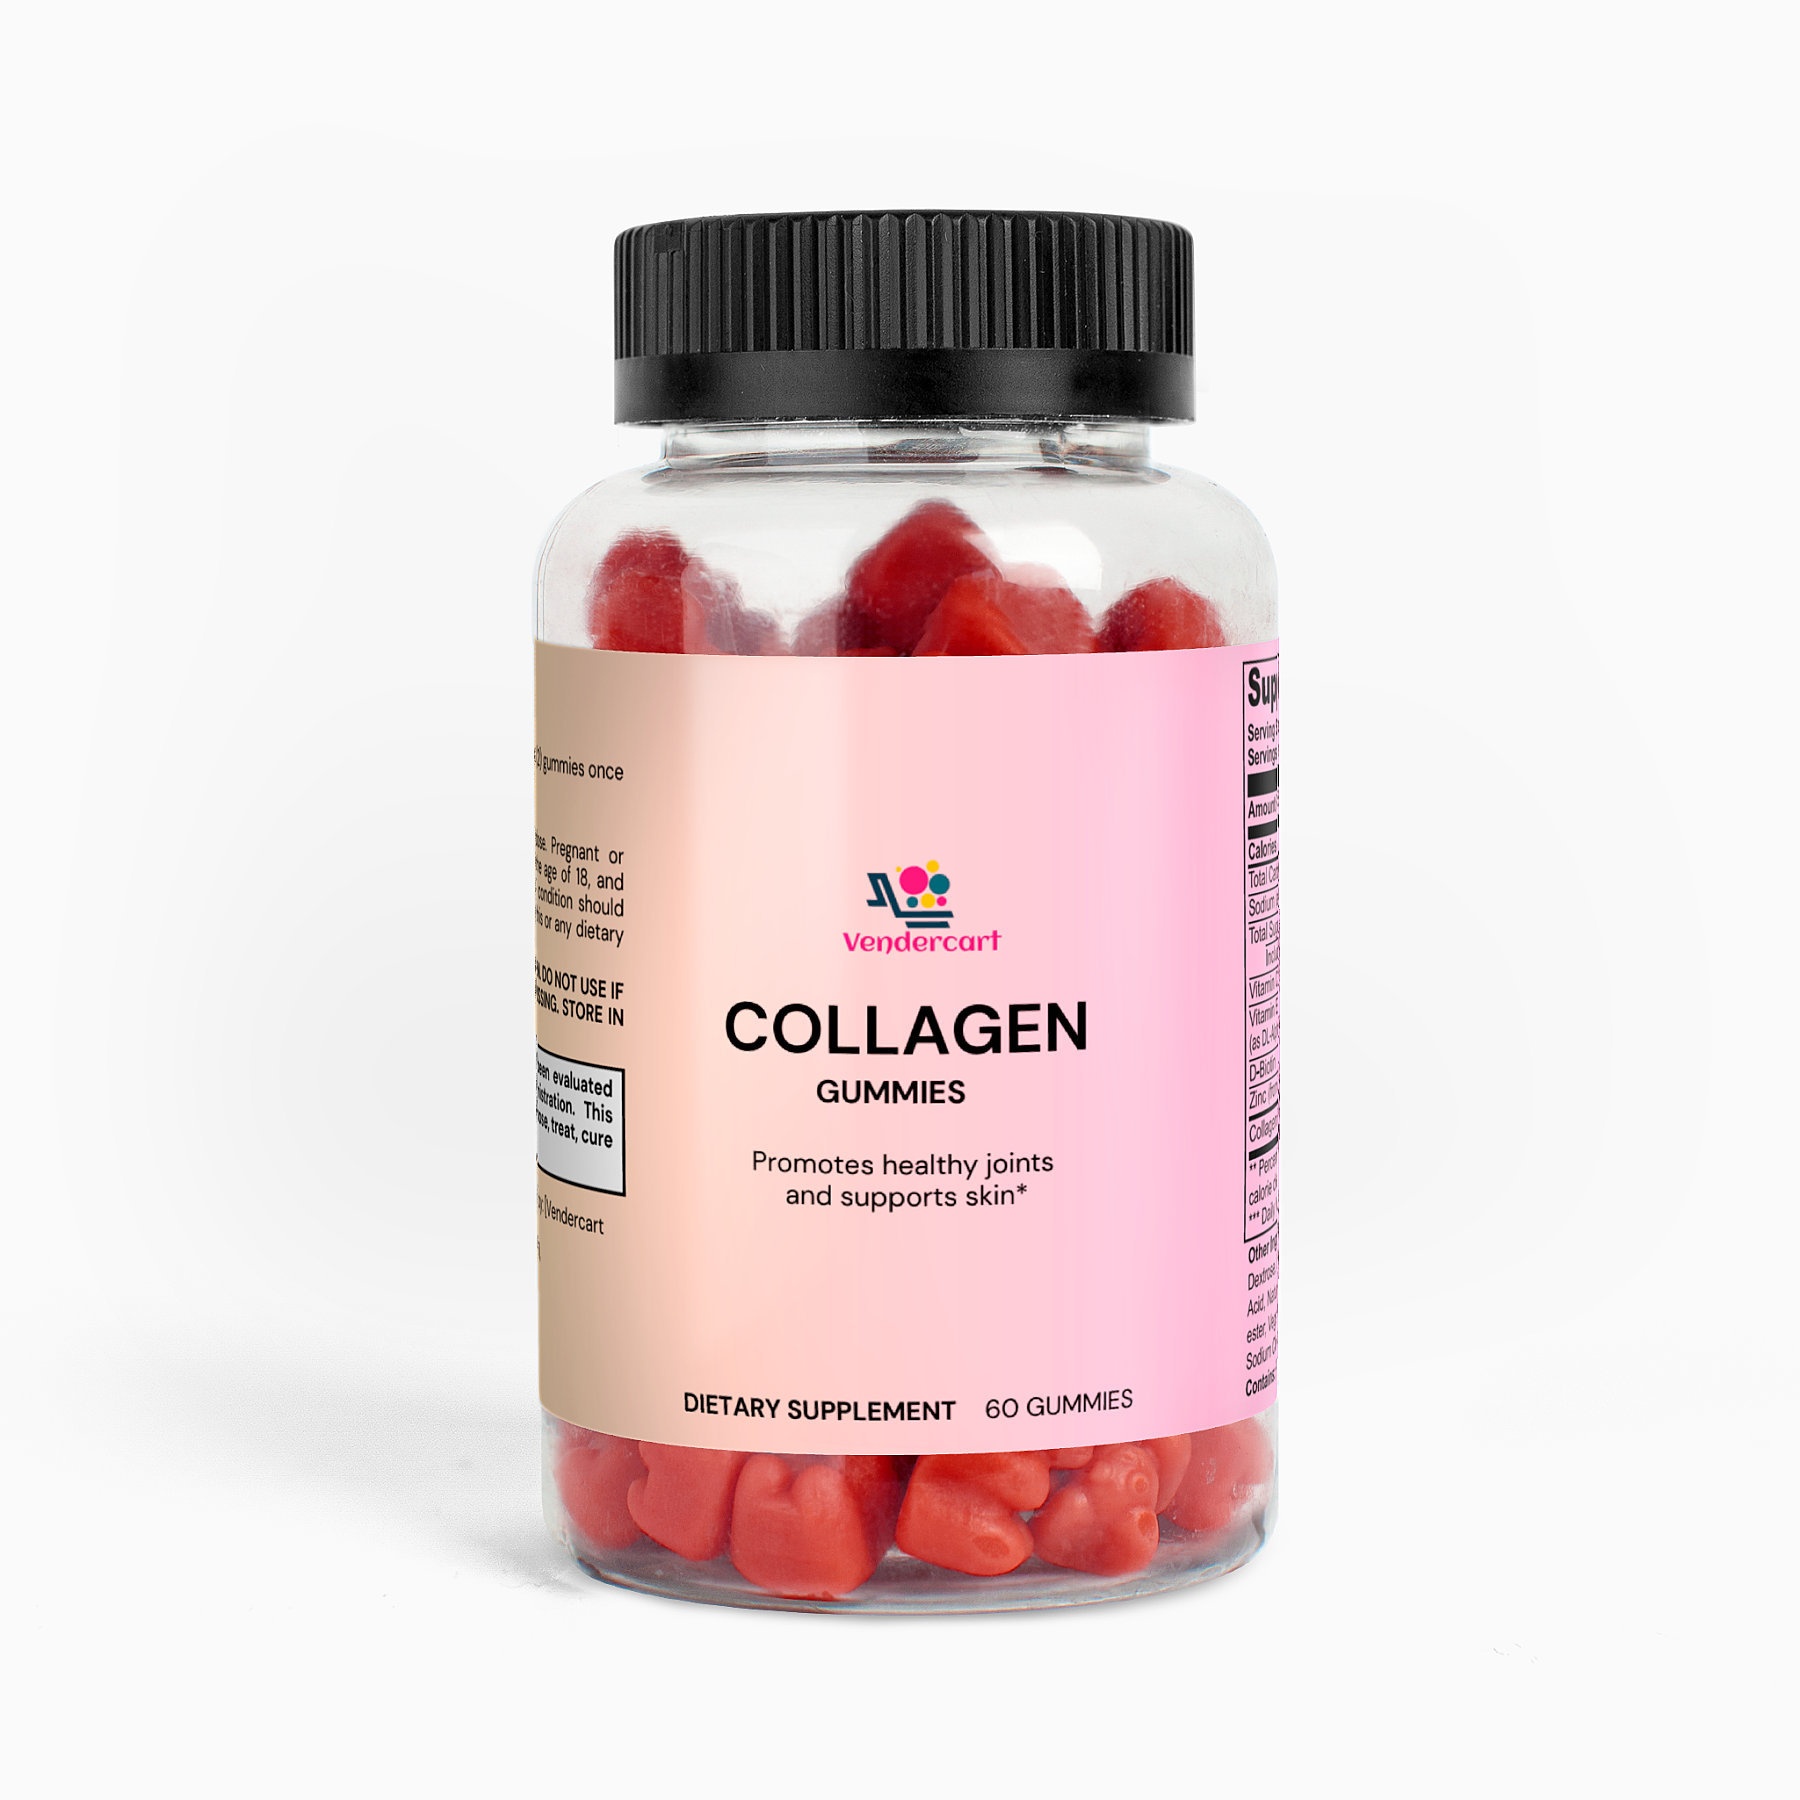
Collagen Gummies For Adults Support Skin, Hair, Nails And Joint Health
Collagen Gummies are a delightful way to incorporate essential nutrients into your diet while satisfying your sweet tooth. Packed with vital protein and collagen, these gummies serve as a healthier alternative to traditional sugary snacks. Each serving supports not just your joints and bones, but also enhances your immune system with Vitamin C, which aids in collagen absorption. Benefits: Boosts Collagen Production: Provides essential collagen peptides to support skin, hair, and nail health. Enhances Joint and Bone Strength: Vitamin C helps improve collagen absorption, contributing to stronger bones and joints. Delicious Orange Flavor: Enjoy a sweet and tasty snack that fulfills cravings without excess sugar. Immunity Support: Fortified with Vitamin C and Zinc, which help strengthen your immune system. Easy to Consume: Just take two gummies daily as a convenient dietary supplement. Ingredients: Sodium (as Sodium Citrate), Vitamin C (as Ascorbic Acid), Vitamin E (as DL-Alpha-Tocopheryl Acetate), D-Biotin, Zinc (from Zinc Citrate), Collagen Peptide, Sugar, Glucose Syrup, Dextrose, Glycine, Pectin, Coconut Oil, Citric Acid, Natural Orange Flavor, Sucrose fatty acid ester, Vegetable Oil (contains Carnauba Wax), Sodium Citrate, Purple Carrot Juice Concentrate. Contains: Fish (Tilapia & Cod Fish). Flavor: Orange Manufacturer Country: USA Product Amount: 60 gummies Gross Weight: 0.56lb (255g) Suggested Use: As a dietary supplement, take two (2) pieces once a day. Caution: Do not exceed recommended dose. Pregnant or nursing mothers, children under the age of 18, and individuals with a known medical condition should consult a physician before using this or any dietary supplement. Warning: Keep out of reach of children. Do not use if the safety seal is damaged or missing. Store in a cool, dry place. The Food and Drug Administration has not evaluated these statements. This product is not intended to diagnose, treat, cure, or prevent any disease. PRODUCT FEATURES: 1: GLUTEN FREE 2: ANTIBIOTIC FREE 3: NON GMO
Brand: Time Is a Friend but Only a Time
Category: Health & Beauty > Health Care > Fitness & Nutrition > Vitamins & Supplements > Collagen